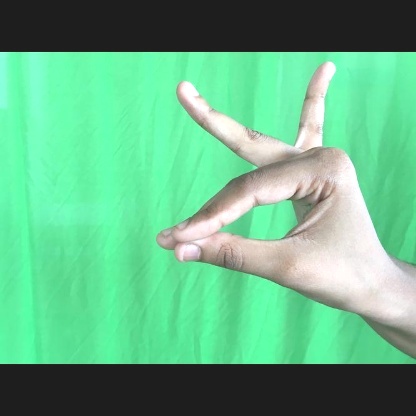
Mudra: Katakamukha